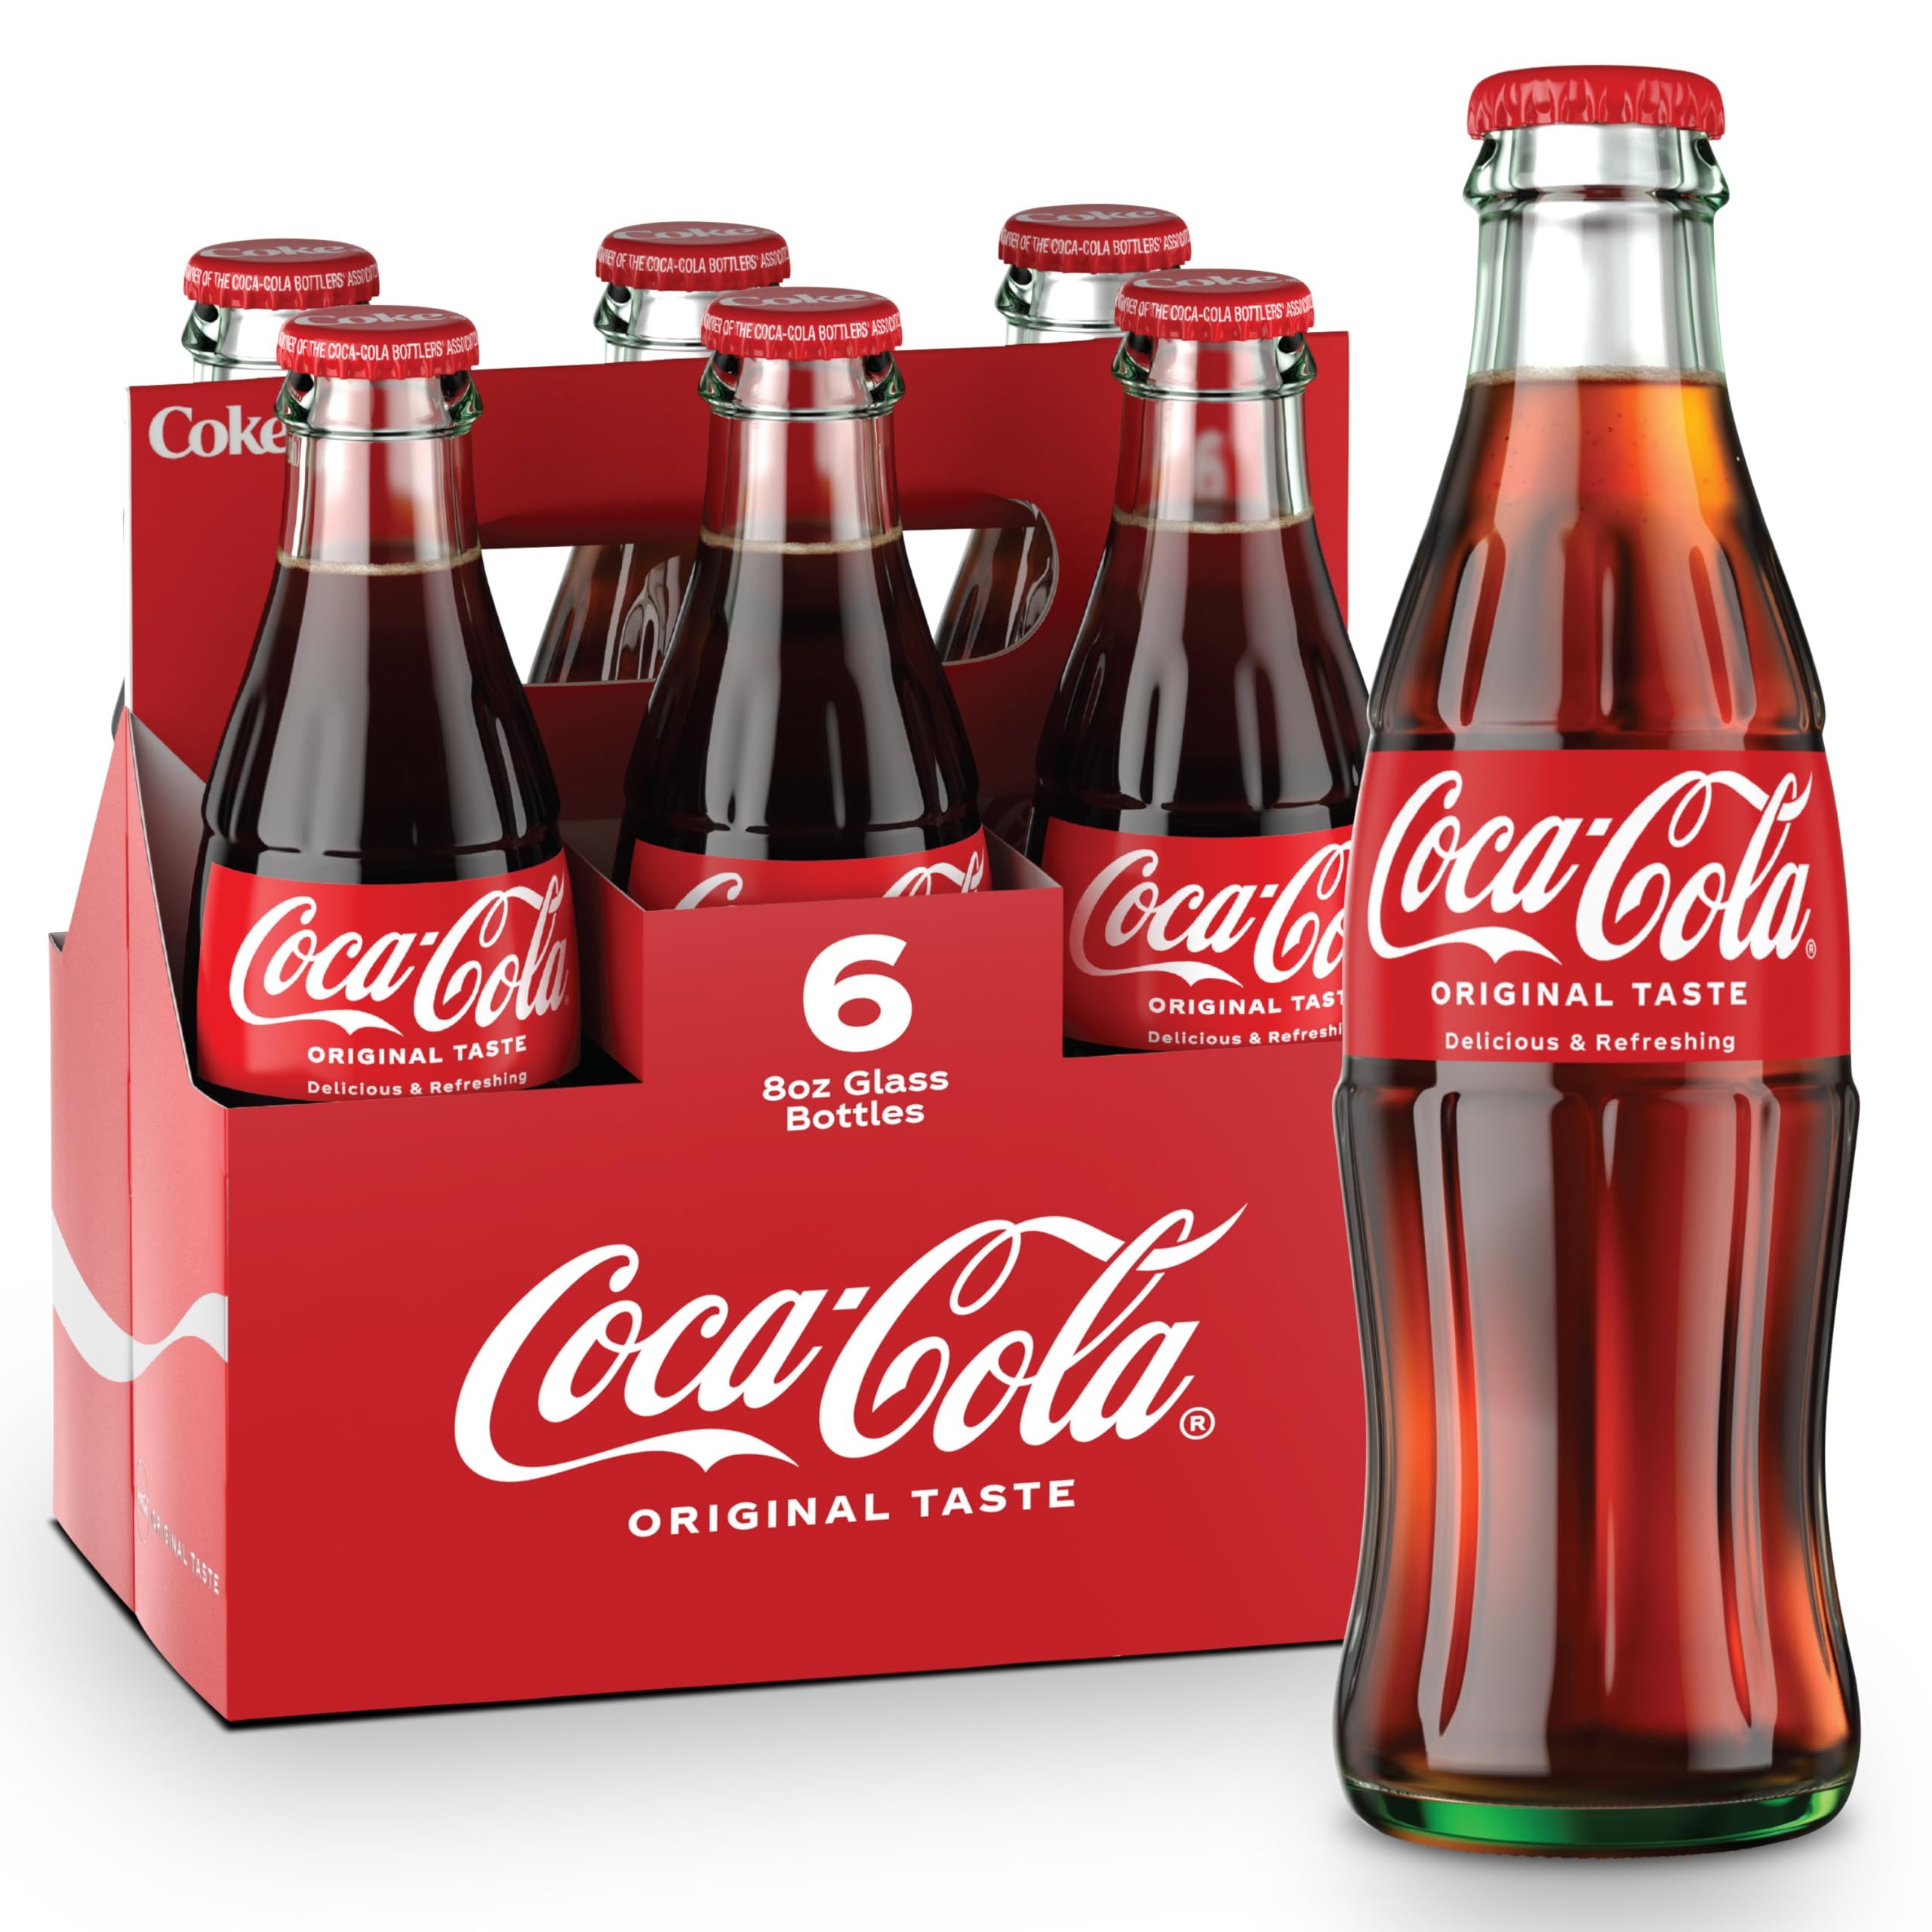
Item Name: Mexican Coca-Cola, 12-Ounce Glass Bottles (Case of 6)
Bullet Point 1: Coca-Cola Flavor: Enjoy the classic cola taste in a glass bottle
Bullet Point 2: Glass Bottle: Made from recyclable glass for an eco-friendly option
Bullet Point 3: 12 Ounce Bottles: Each bottle contains 12 fluid ounces of soda
Bullet Point 4: 6 Bottles Per Case: Get 6 bottles to share with friends and family
Bullet Point 5: Net Content Volume: Contains 72 fluid ounces of soda per case
Value: 72.0
Unit: Fl Oz

Price: 3.79